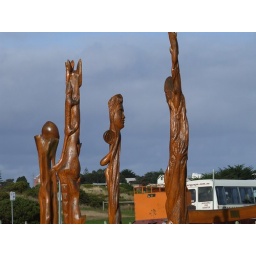
These were in a little town along the great ocean road